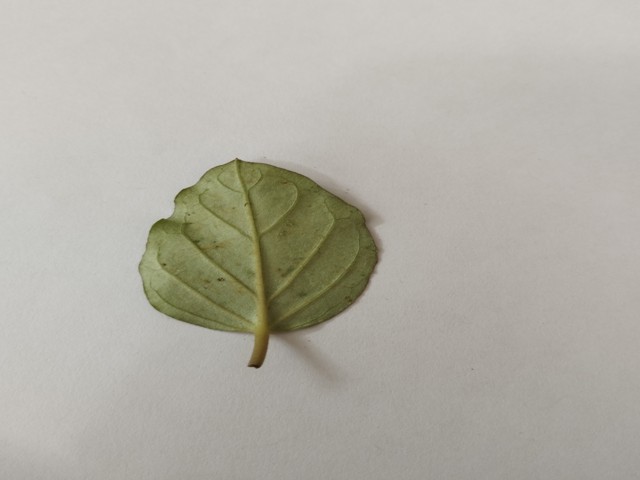
Plant: punarnava